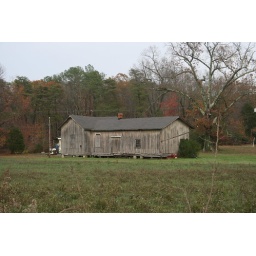
Claremont, Va. Last train ran in 1932 - building now used for storage.